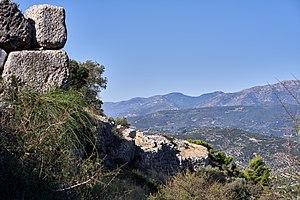
Les fortifications de Mycènes protègent la cité antique préhellénique de Mycènes, un pôle majeur de la Grèce continentale du IIᵉ millénaire avant notre ère. Comme plusieurs sites de la civilisation mycénienne, la cité se caractérise par d'importantes fortifications composée de massifs blocs de pierres, un type de construction appelé « murs cyclopéens ».